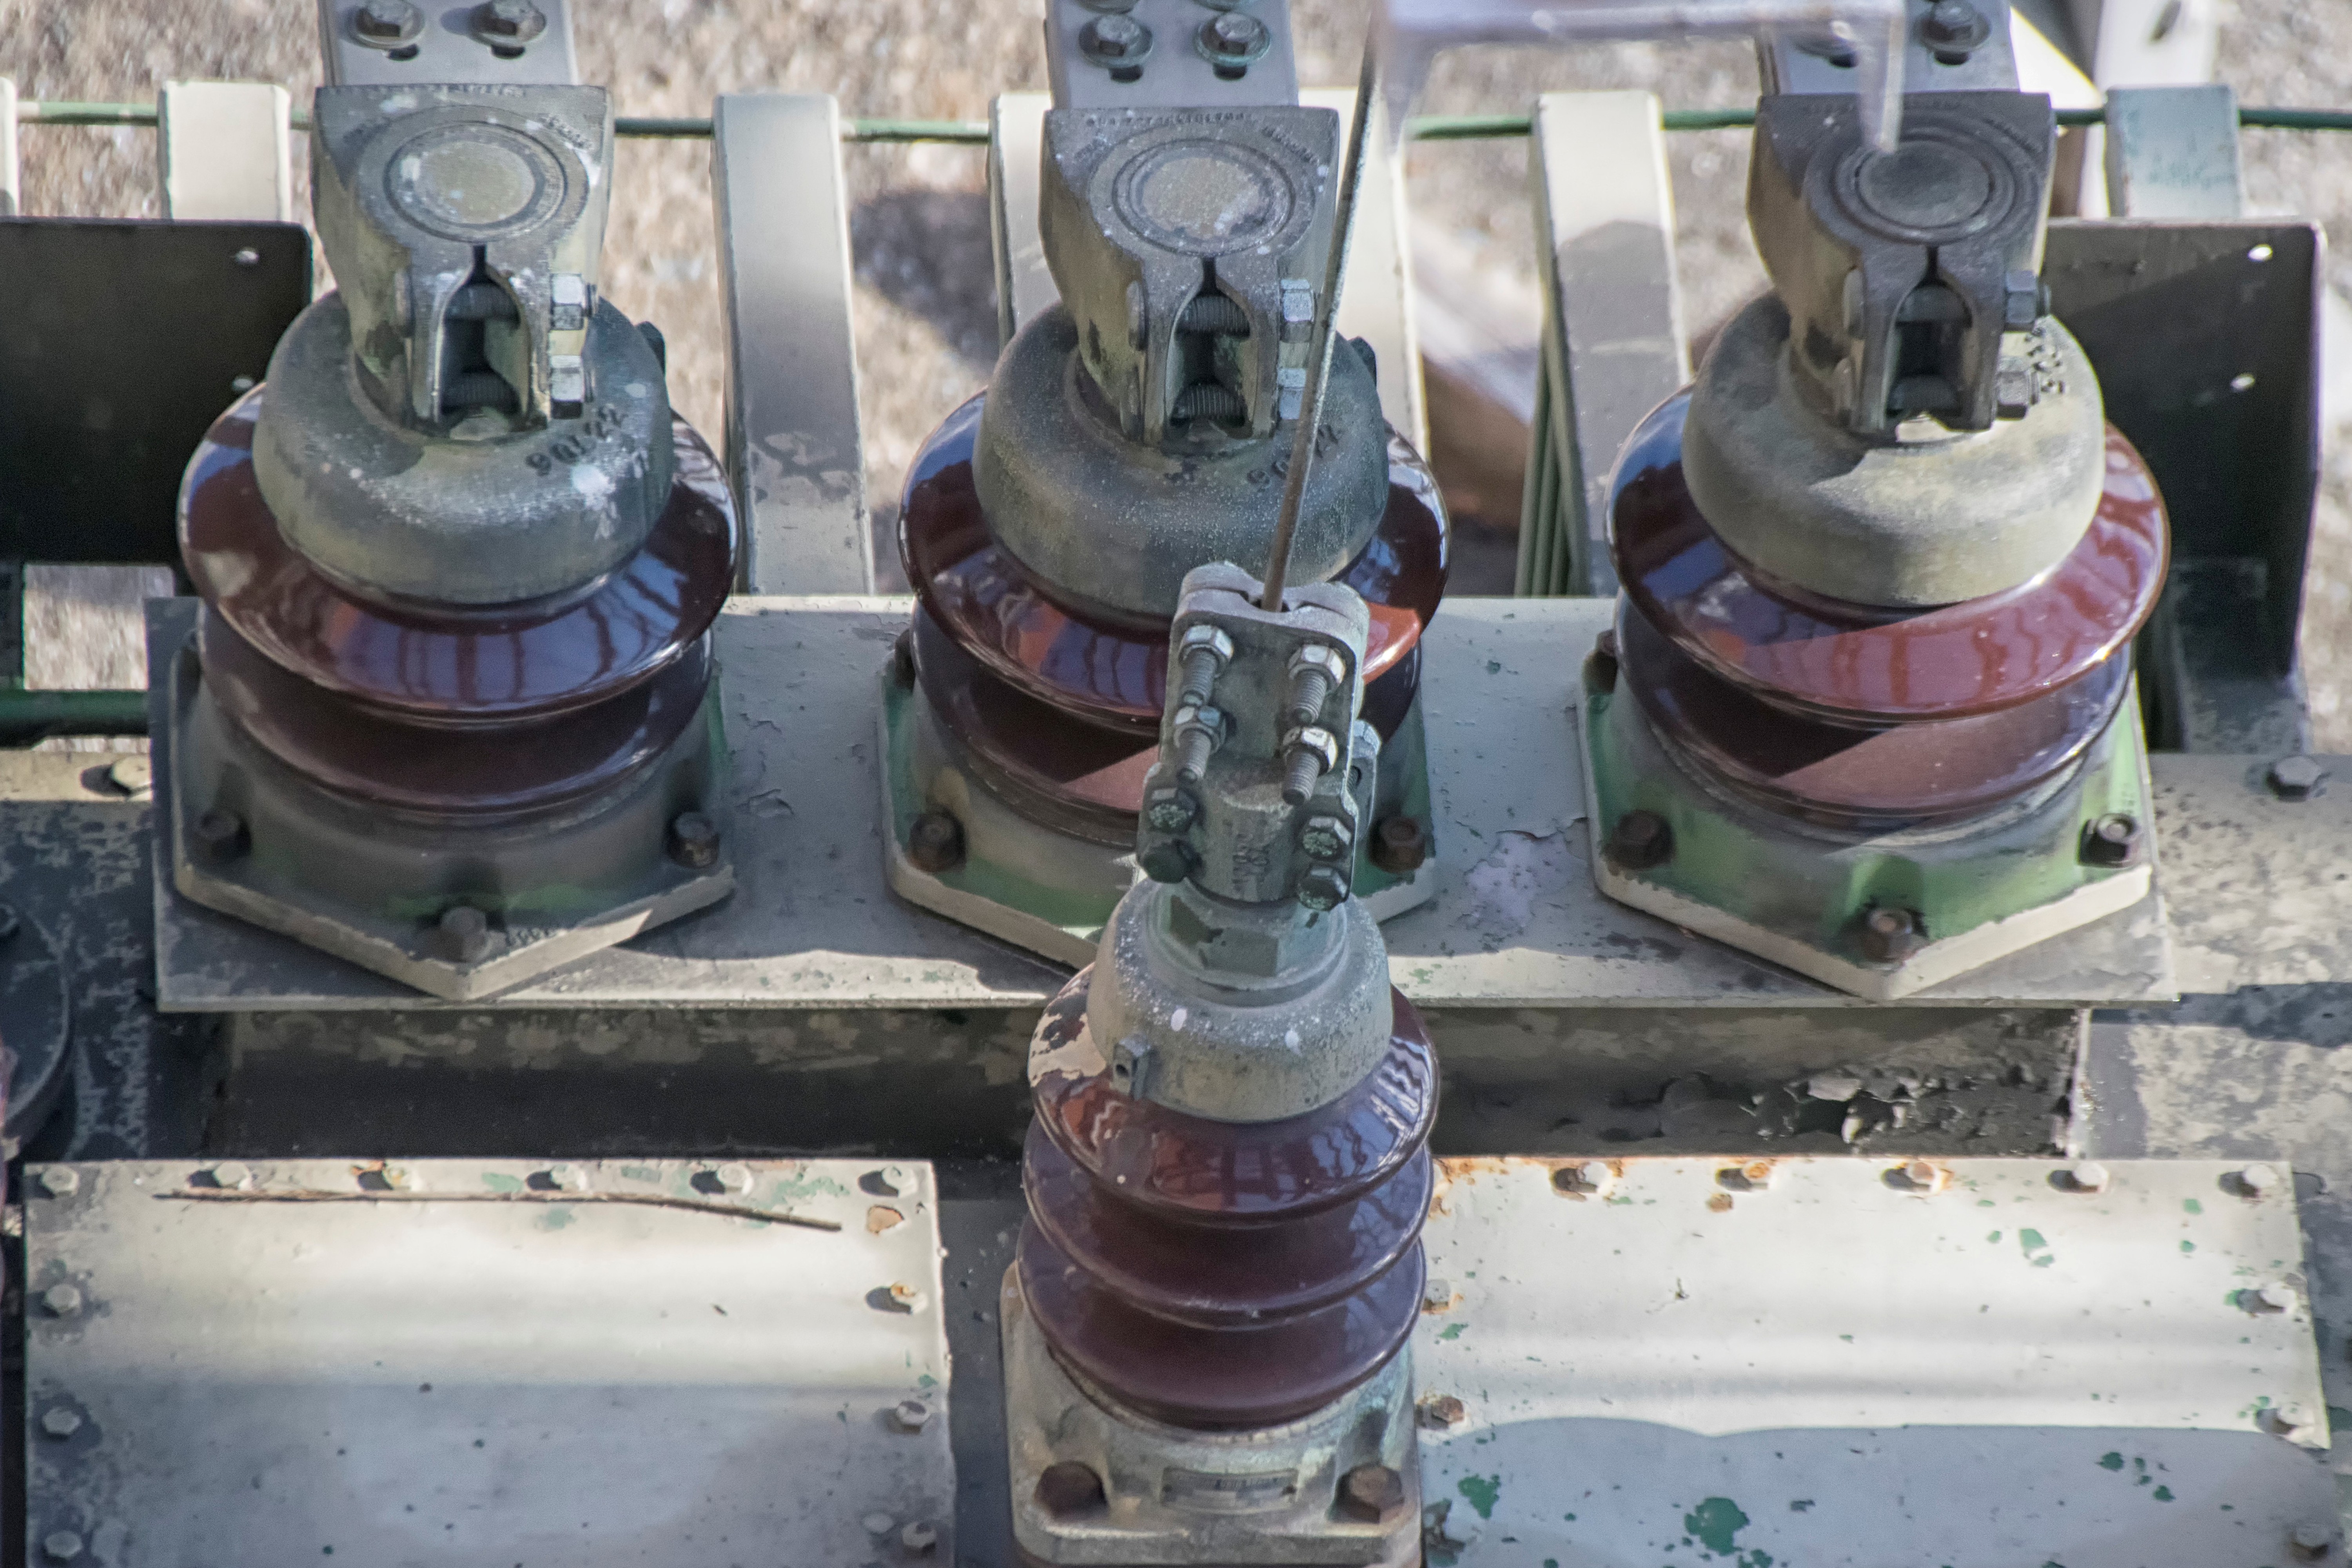
machine, sculpture, art, canada, quebec, sherbrooke, divers, various